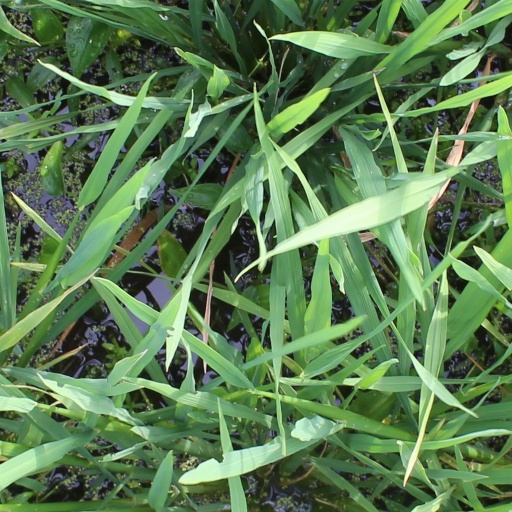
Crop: rice